Nigg Bay

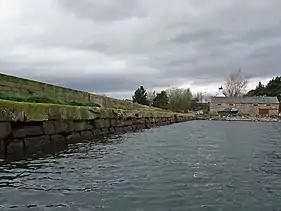
Balintraid Pier

Probably the oldest pier on the Cromarty Firth built by Thomas Telford in 1821, The 9th report to the Commission on Highland Roads and Bridges, 1821, noted " a Landing Pier of massive dimensions has been erected for the express purpose of facilitating the importation of lime, coals and other articles of consumption in the very fertile district of Easter Ross, and for the exportation of corn and timber." the cost is noted as amounting to "about Two Thousand Four Hundred Pounds; of which Mr Kenneth Macleay contributes a Moiety."